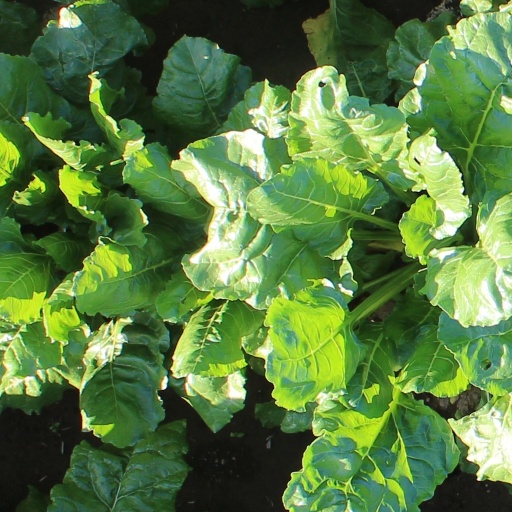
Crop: sugar beet